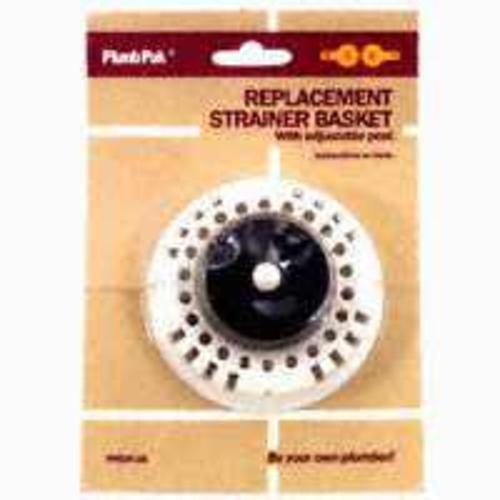
Plumb Pak PP2082026 Plastic Replacement Sink Strainer Basket, 7.5"X6.13"
Highlights: Size: 7.5"x6.13" Plastic with adjustable post 1 Per Bag WARNING : This product can expose you to chemicals including Di(2-ethylhexyl)phthalate (DEHP), which is known to the State of California to cause cancer and birth defects or other reproductive harm. For more information, go to www.P65Warnings.ca.gov
Brand: Plumb Pak
Category: Hardware > Plumbing > Plumbing Fixture Hardware & Parts > Drain Components > Drain Covers & Strainers > Drain Strainers